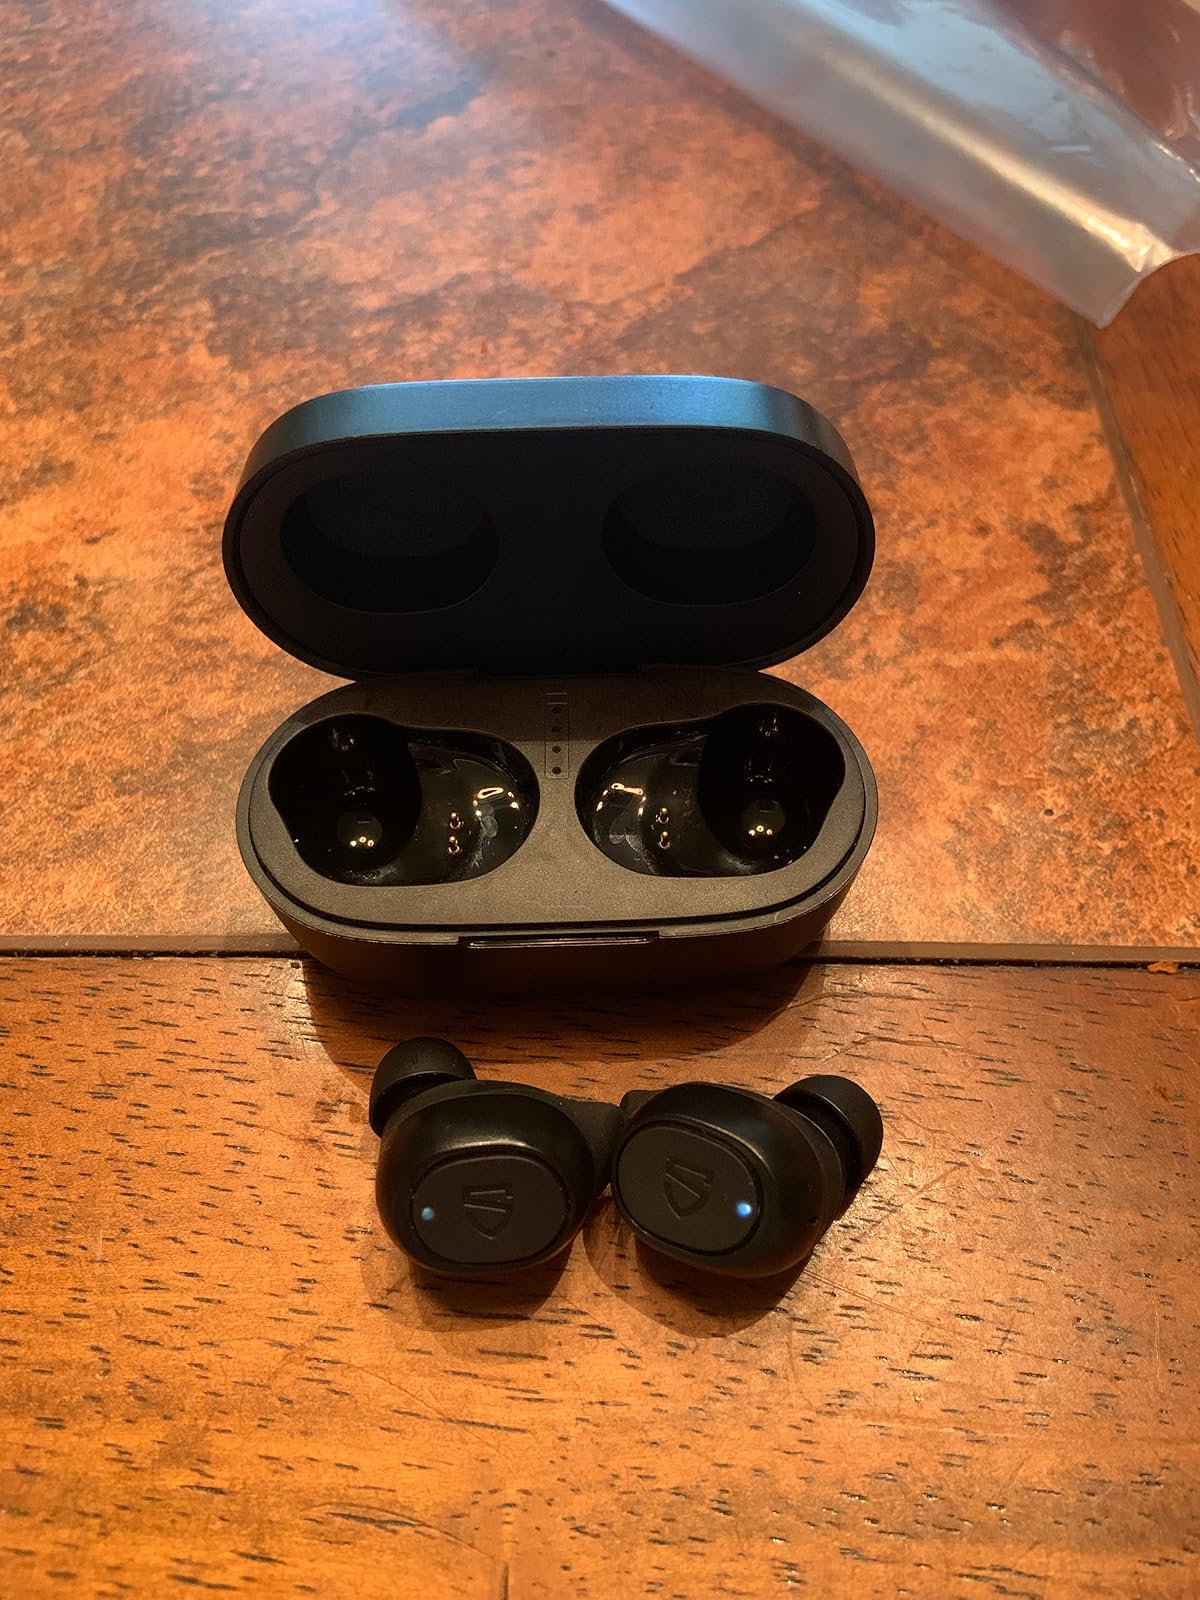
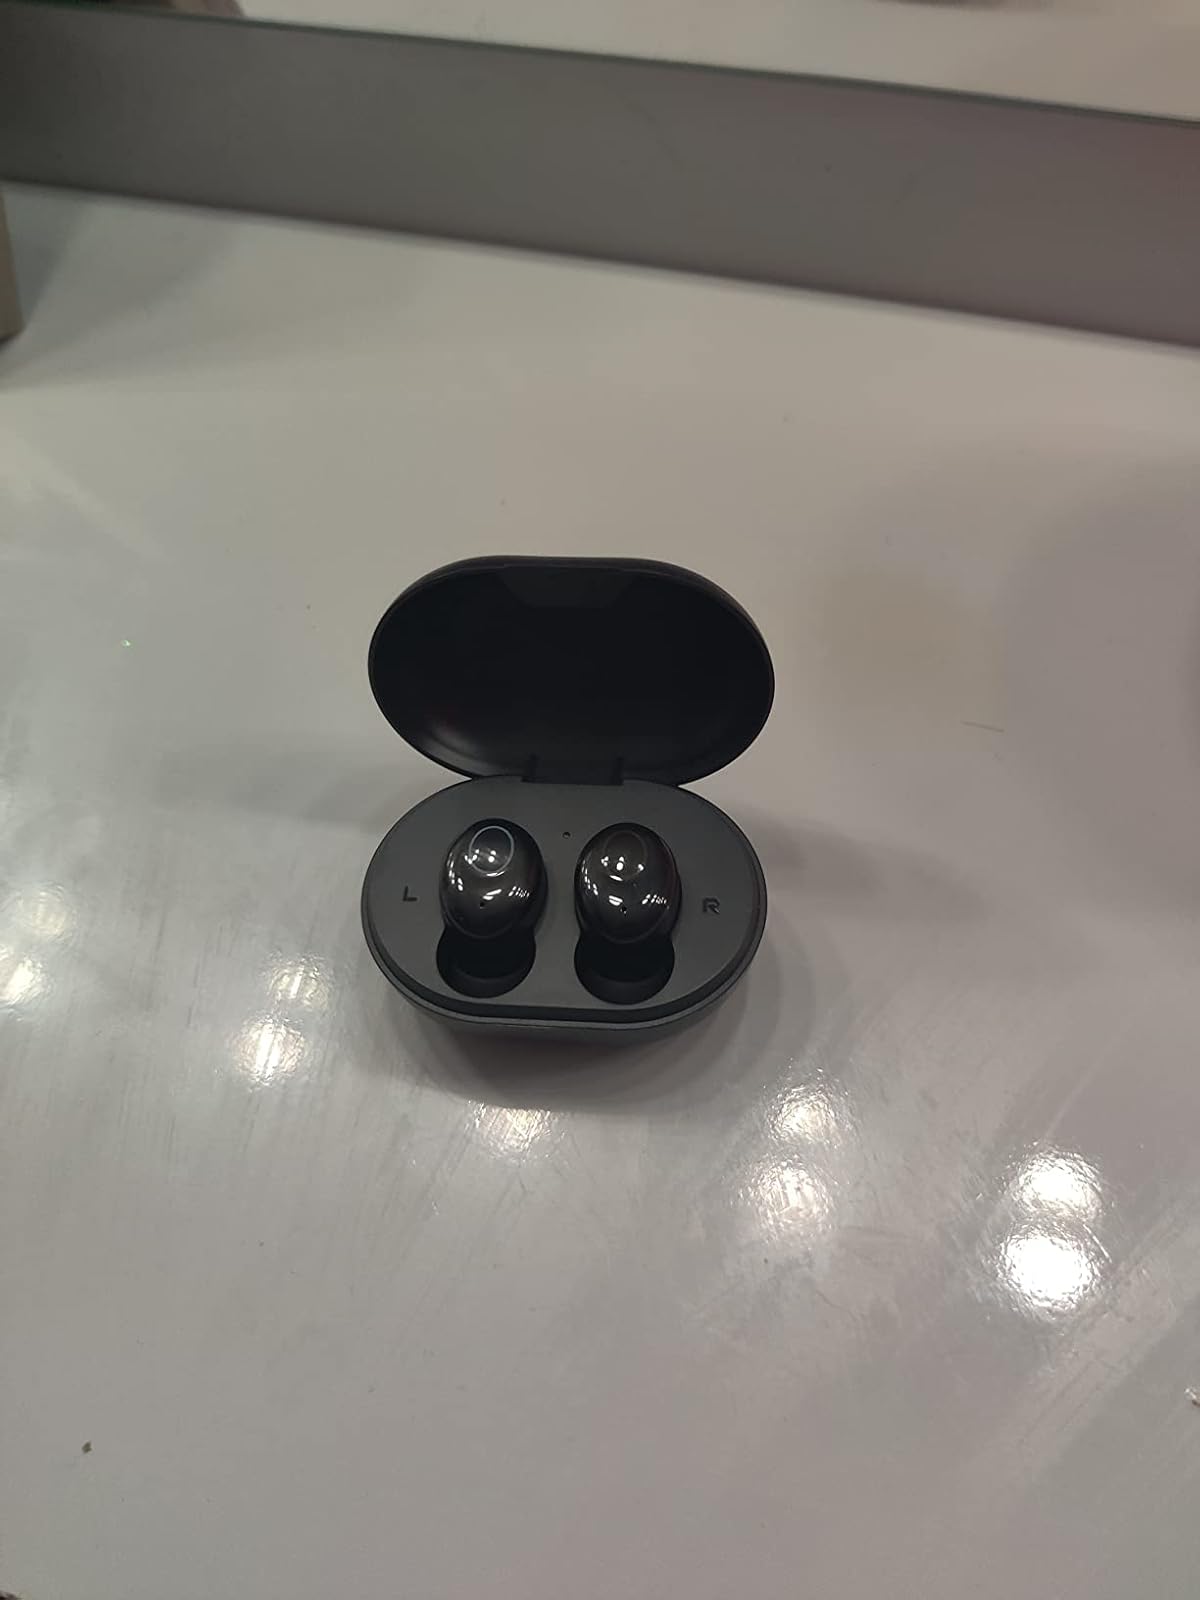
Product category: earbuds
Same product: no